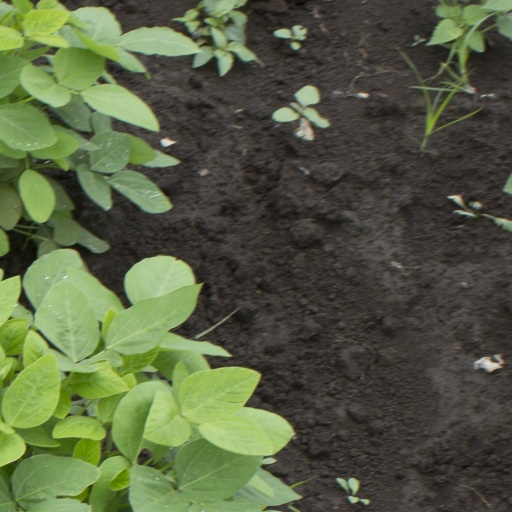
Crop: soybean